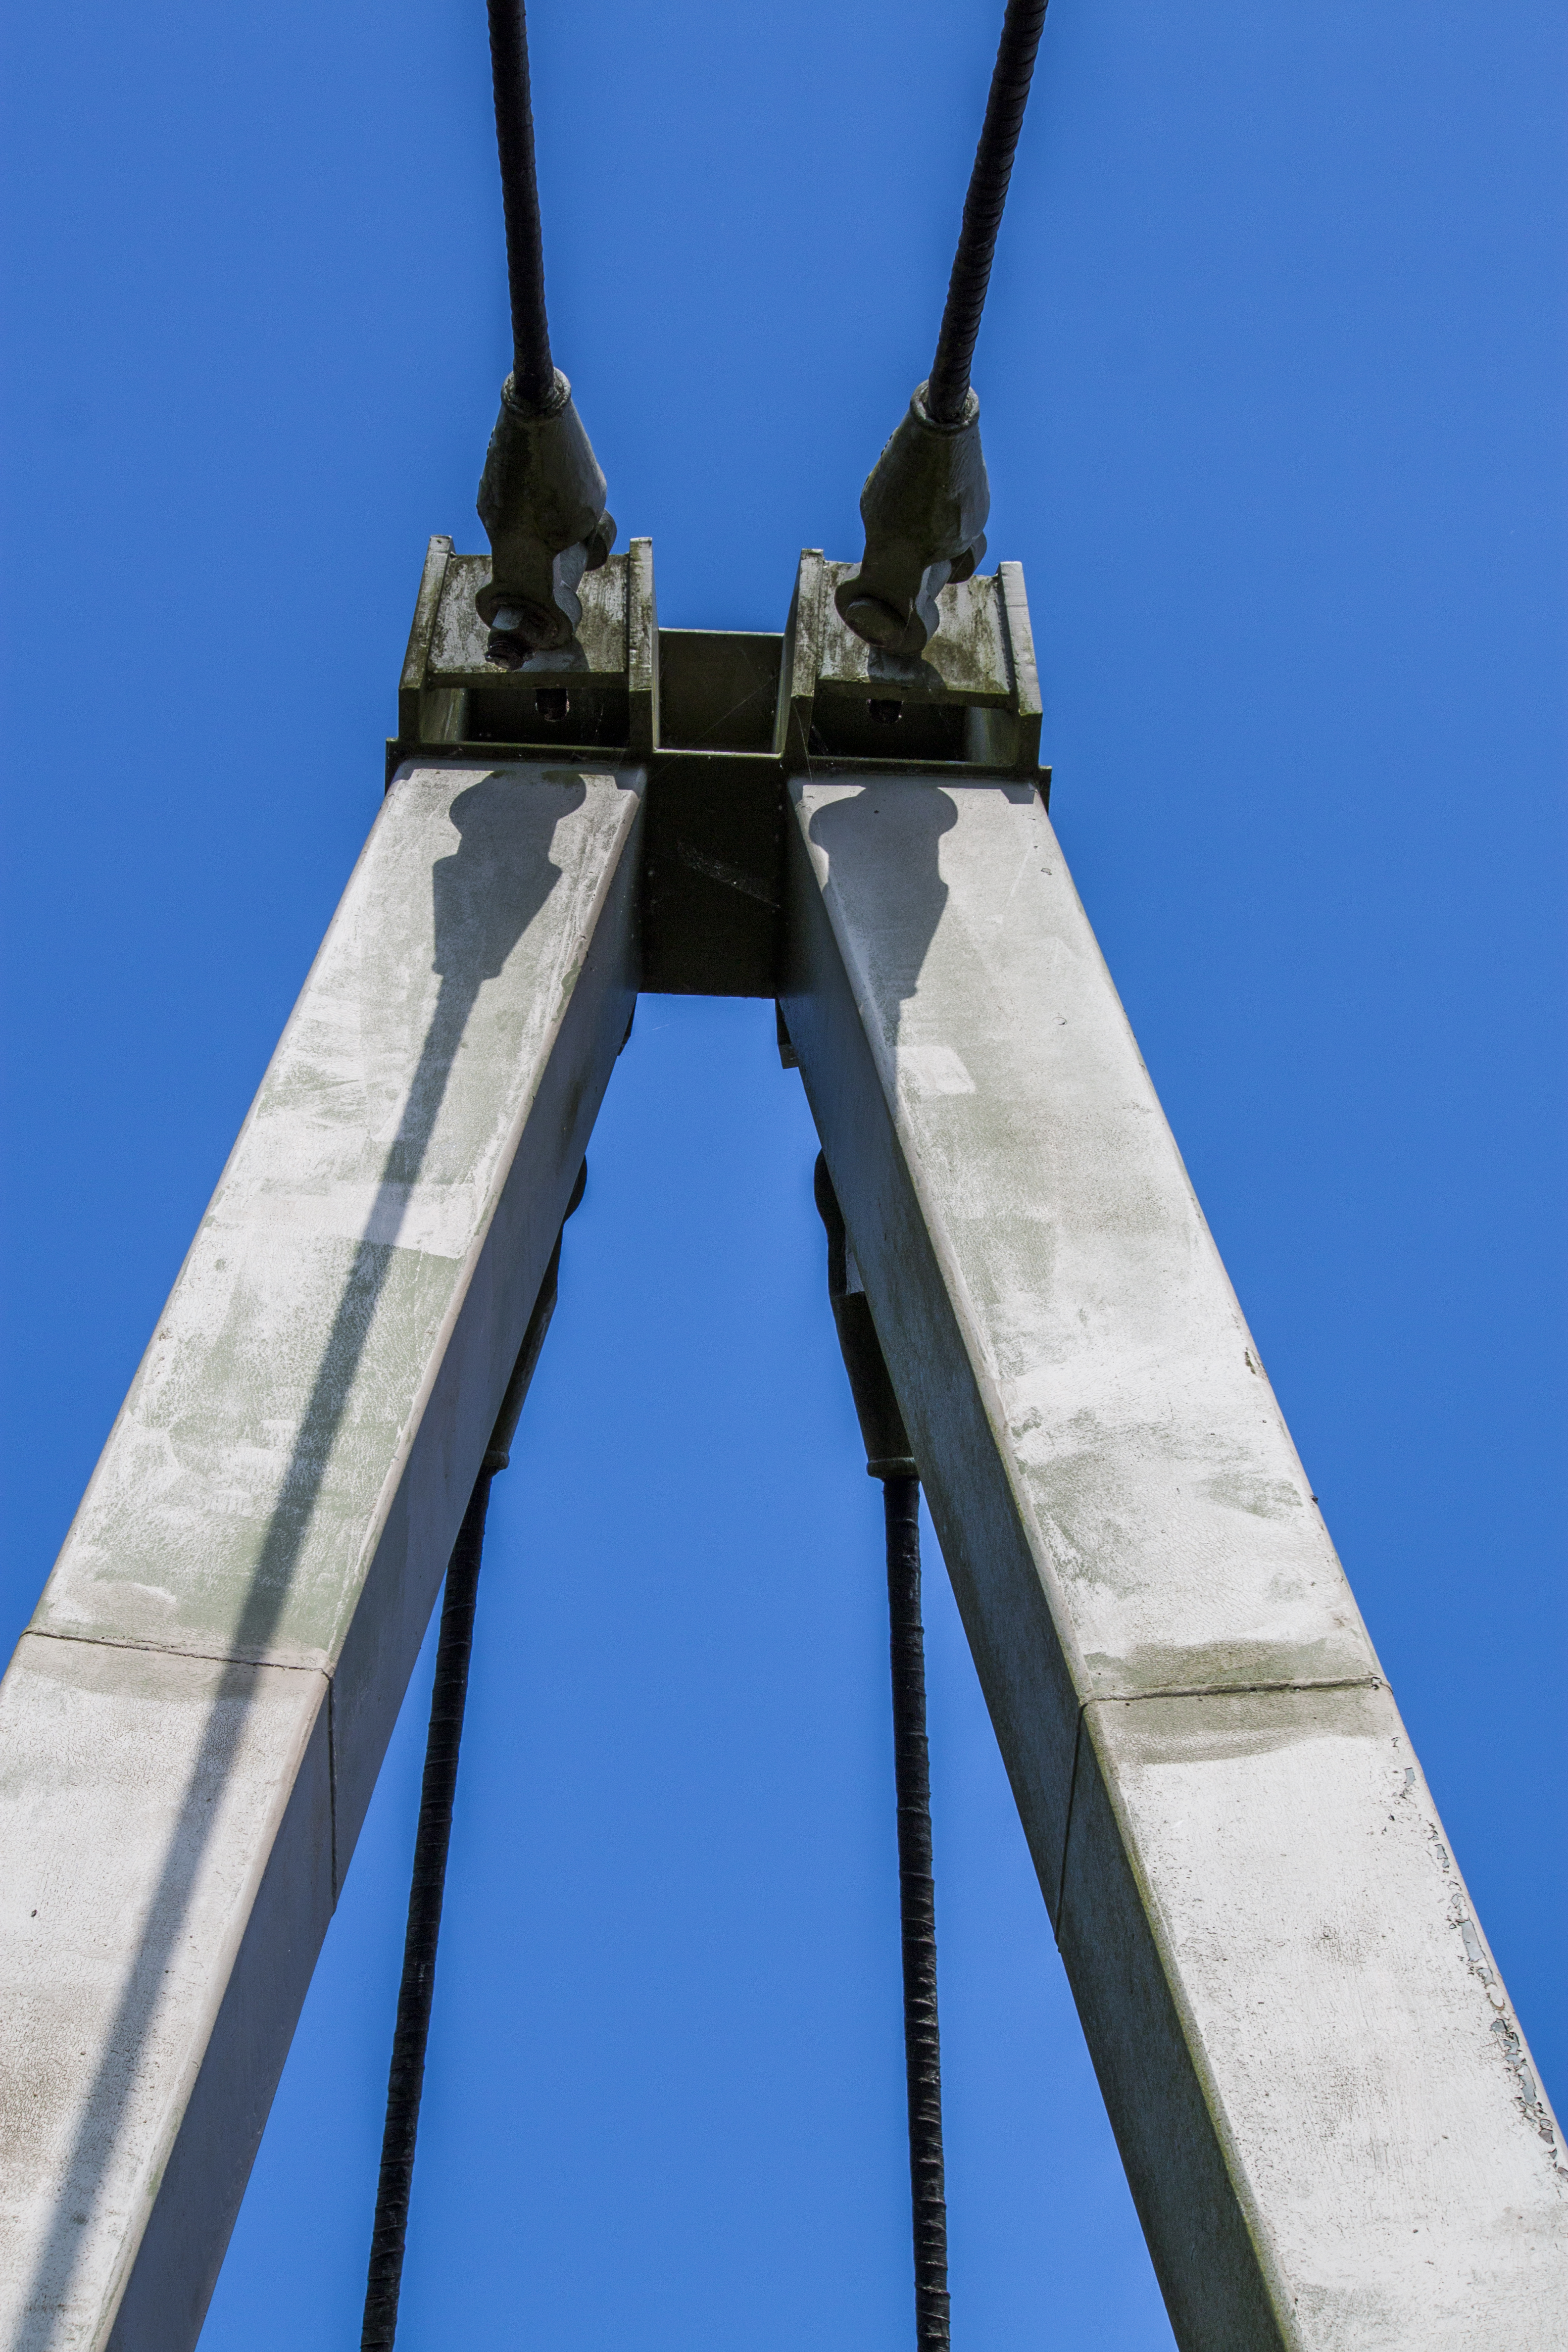
bell, tower, mast, blue, uk, spire, steeple, peterborough, ferrymeadows